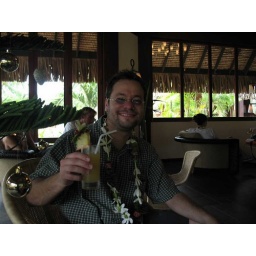
We are greeted with fresh juice and cold towels soaked in gardenia flowers